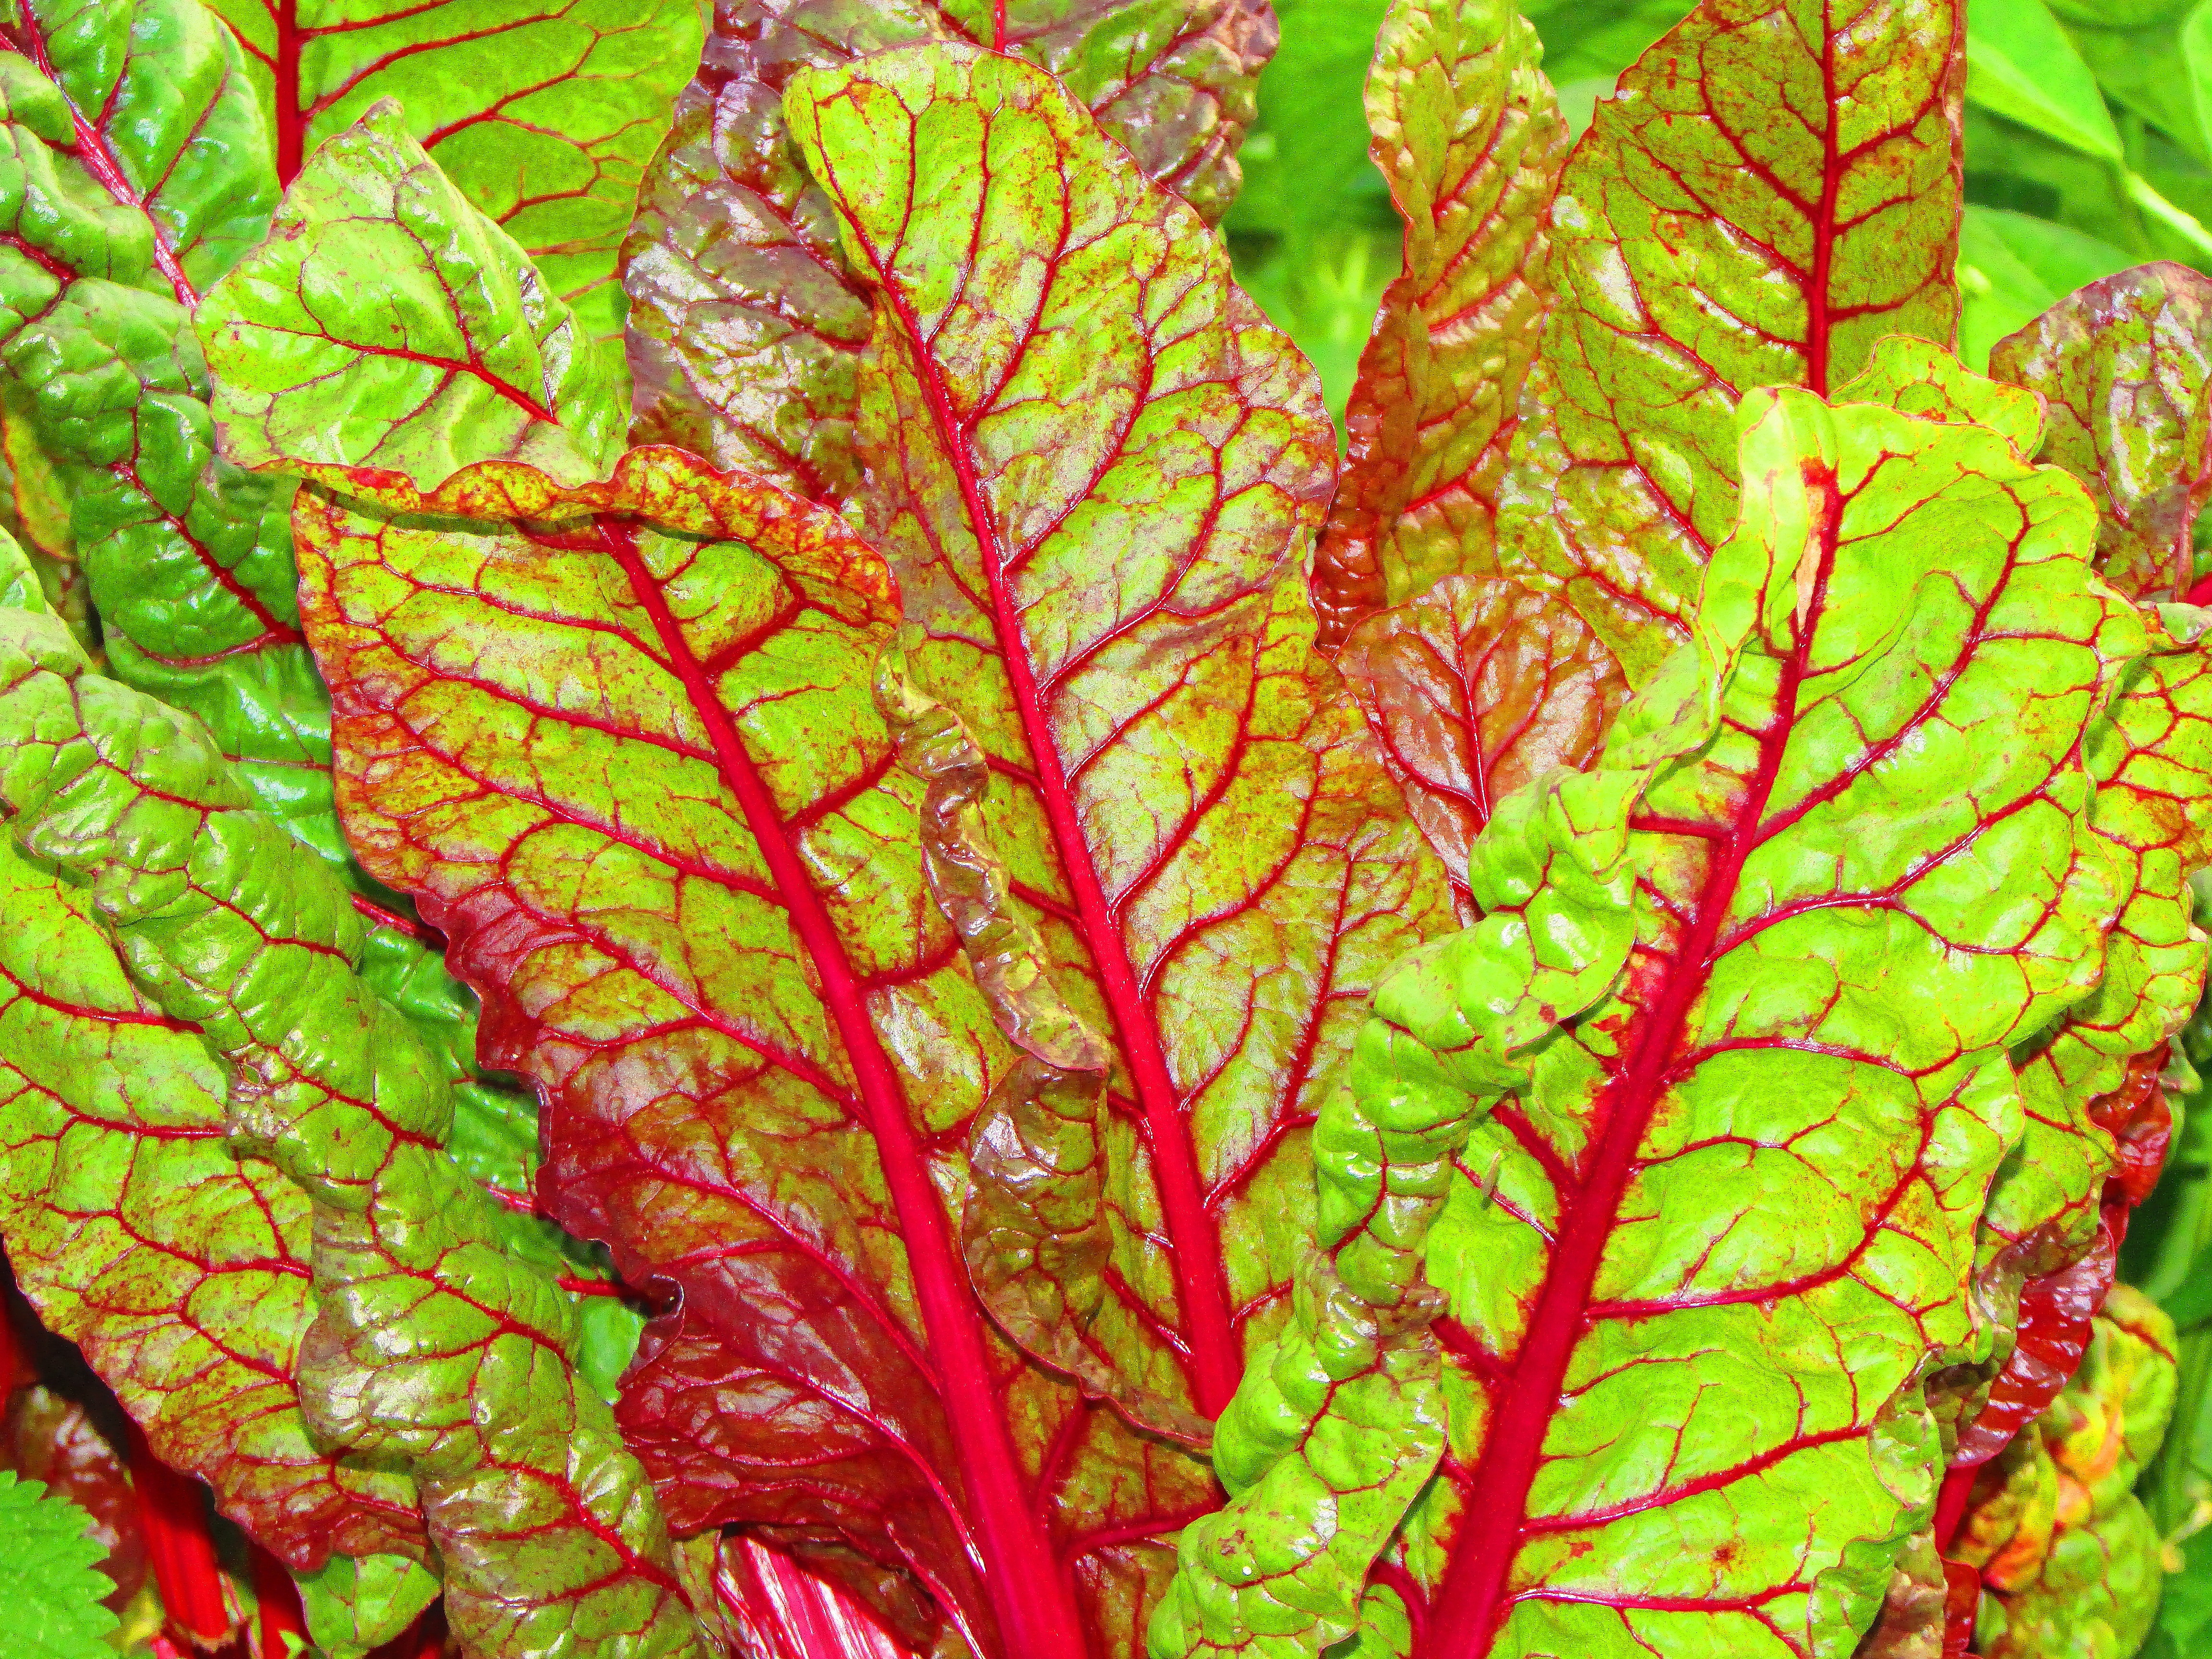
tree, branch, plant, leaf, flower, food, produce, autumn, botany, garden, flora, leaves, deciduous, chard, flowering plant, vegetable plant, beta vulgaris, amaranthaceae, plant stem, land plant